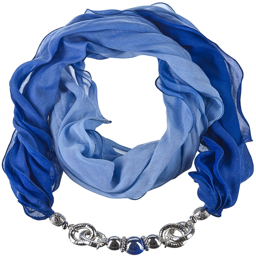
summer or winter , blue is a breath of fresh air .